Unidentified flying object

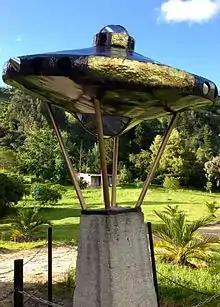
A UFO monument in Tenjo, Colombia

In the Pacific and European theatres during World War II, round, glowing fireballs known as "foo fighters" were reported by Allied and Axis pilots. Some explanations for these sightings included St. Elmo's fire, the planet Venus, hallucinations from oxygen deprivation, and German secret weapons (specifically rockets). In 1946, more than 2,000 reports were collected, primarily by the Swedish military, of unidentified aerial objects over the Scandinavian nations, along with isolated reports from France, Portugal, Spain, Italy, and Greece. The objects were referred to as "Russian hail" (and later as "ghost rockets") because it was thought the mysterious objects were possibly Russian tests of captured German V1 or V2 rockets, but most were identified as natural phenomena as meteors.